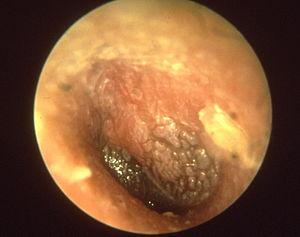
L’otoscopie est un examen réalisé par le médecin qui vise à visualiser le tympan et le conduit auditif externe. Pour cela, le médecin utilise un instrument spécifique : l'otoscope.